Nikolai Mikhailov (politician)

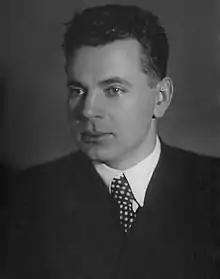
Mikhailov in 1939

Nikolai Aleksandrovich Mikhailov (Russian: Николай Александрович Михайлов; 10 October 1906 – 25 May 1982) was a Soviet politician, journalist, diplomat, Komsomol and Communist Party official.